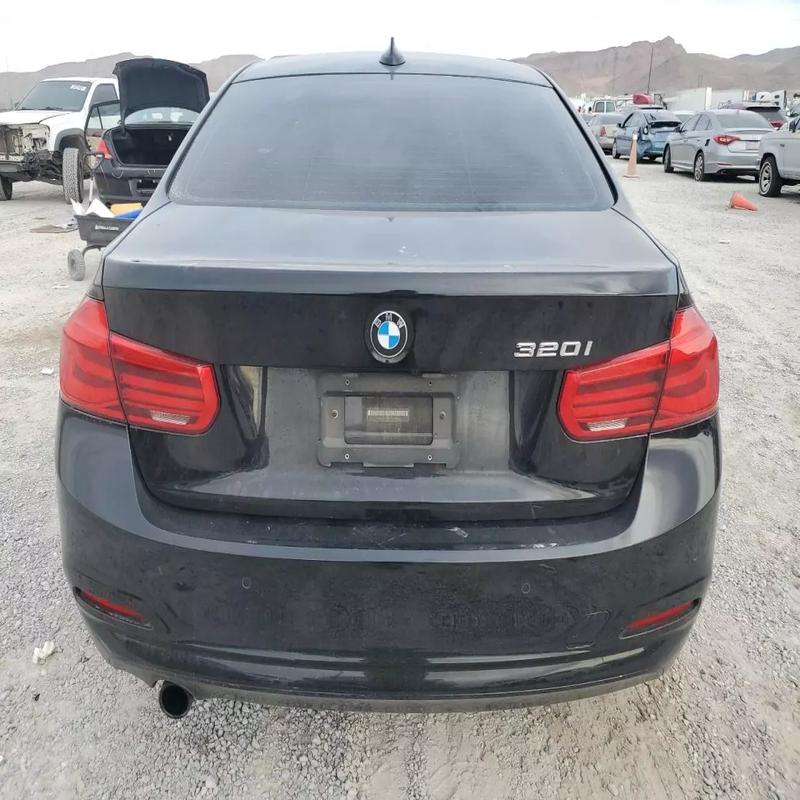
Aucun dommage détecté.
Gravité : aucun